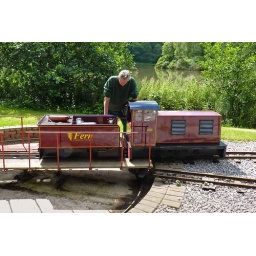
One from the Summer. Taken by the lake at Trentham Gardens.Locomotive 'Fern' comes off the turntable to pick up the train again.